Military history of the United States

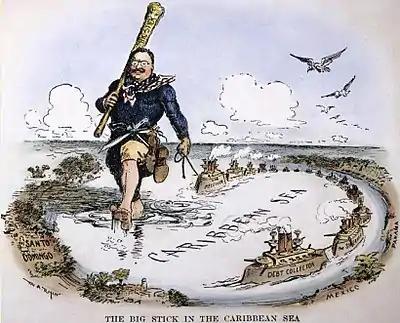
William Allen Rogers' cartoon depicting Theodore Roosevelt's Big Stick policy. The enforcement of this policy in Latin America led to several U.S. interventions in the region, referred to as the Banana Wars.

The Spanish–American War was a short but decisive war marked by quick, overwhelming American victories at sea and on land against the Spanish Empire. The Navy was well-prepared and won laurels, even as politicians tried (and failed) to have it redeployed to defend East Coast cities against potential threats from the feeble Spanish Navy fleet. The Army performed well in combat in Cuba. However, it was too oriented to small posts in the West and not as well-prepared for an overseas conflict. It relied on volunteers and state militia units, which faced logistical, training and food problems in the staging areas in Florida. The United States freed Cuba (after an occupation by the U.S. Army). By the peace treaty Spain ceded to the United States its colonies of Puerto Rico, Guam, and the Philippines. The Navy set up coaling stations there and in Hawaii (which was forcibly overthrown in 1893, via a coup d'état against Queen Liliʻuokalani and annexed later in 1898). The U.S. Navy now had a major forward presence across the Pacific Ocean and (with the lease of Guantánamo Bay Naval Base in Cuba) a major base in the Caribbean guarding the approaches to the Gulf Coast and the Panama Canal.